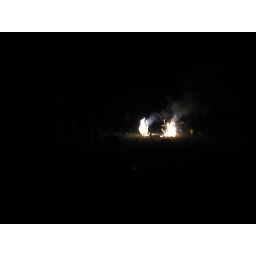
You can just see the flying figures of the hyped up kids, running in circles.